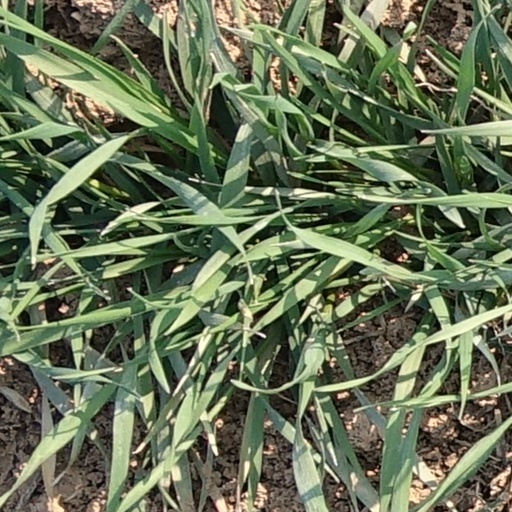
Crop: wheat